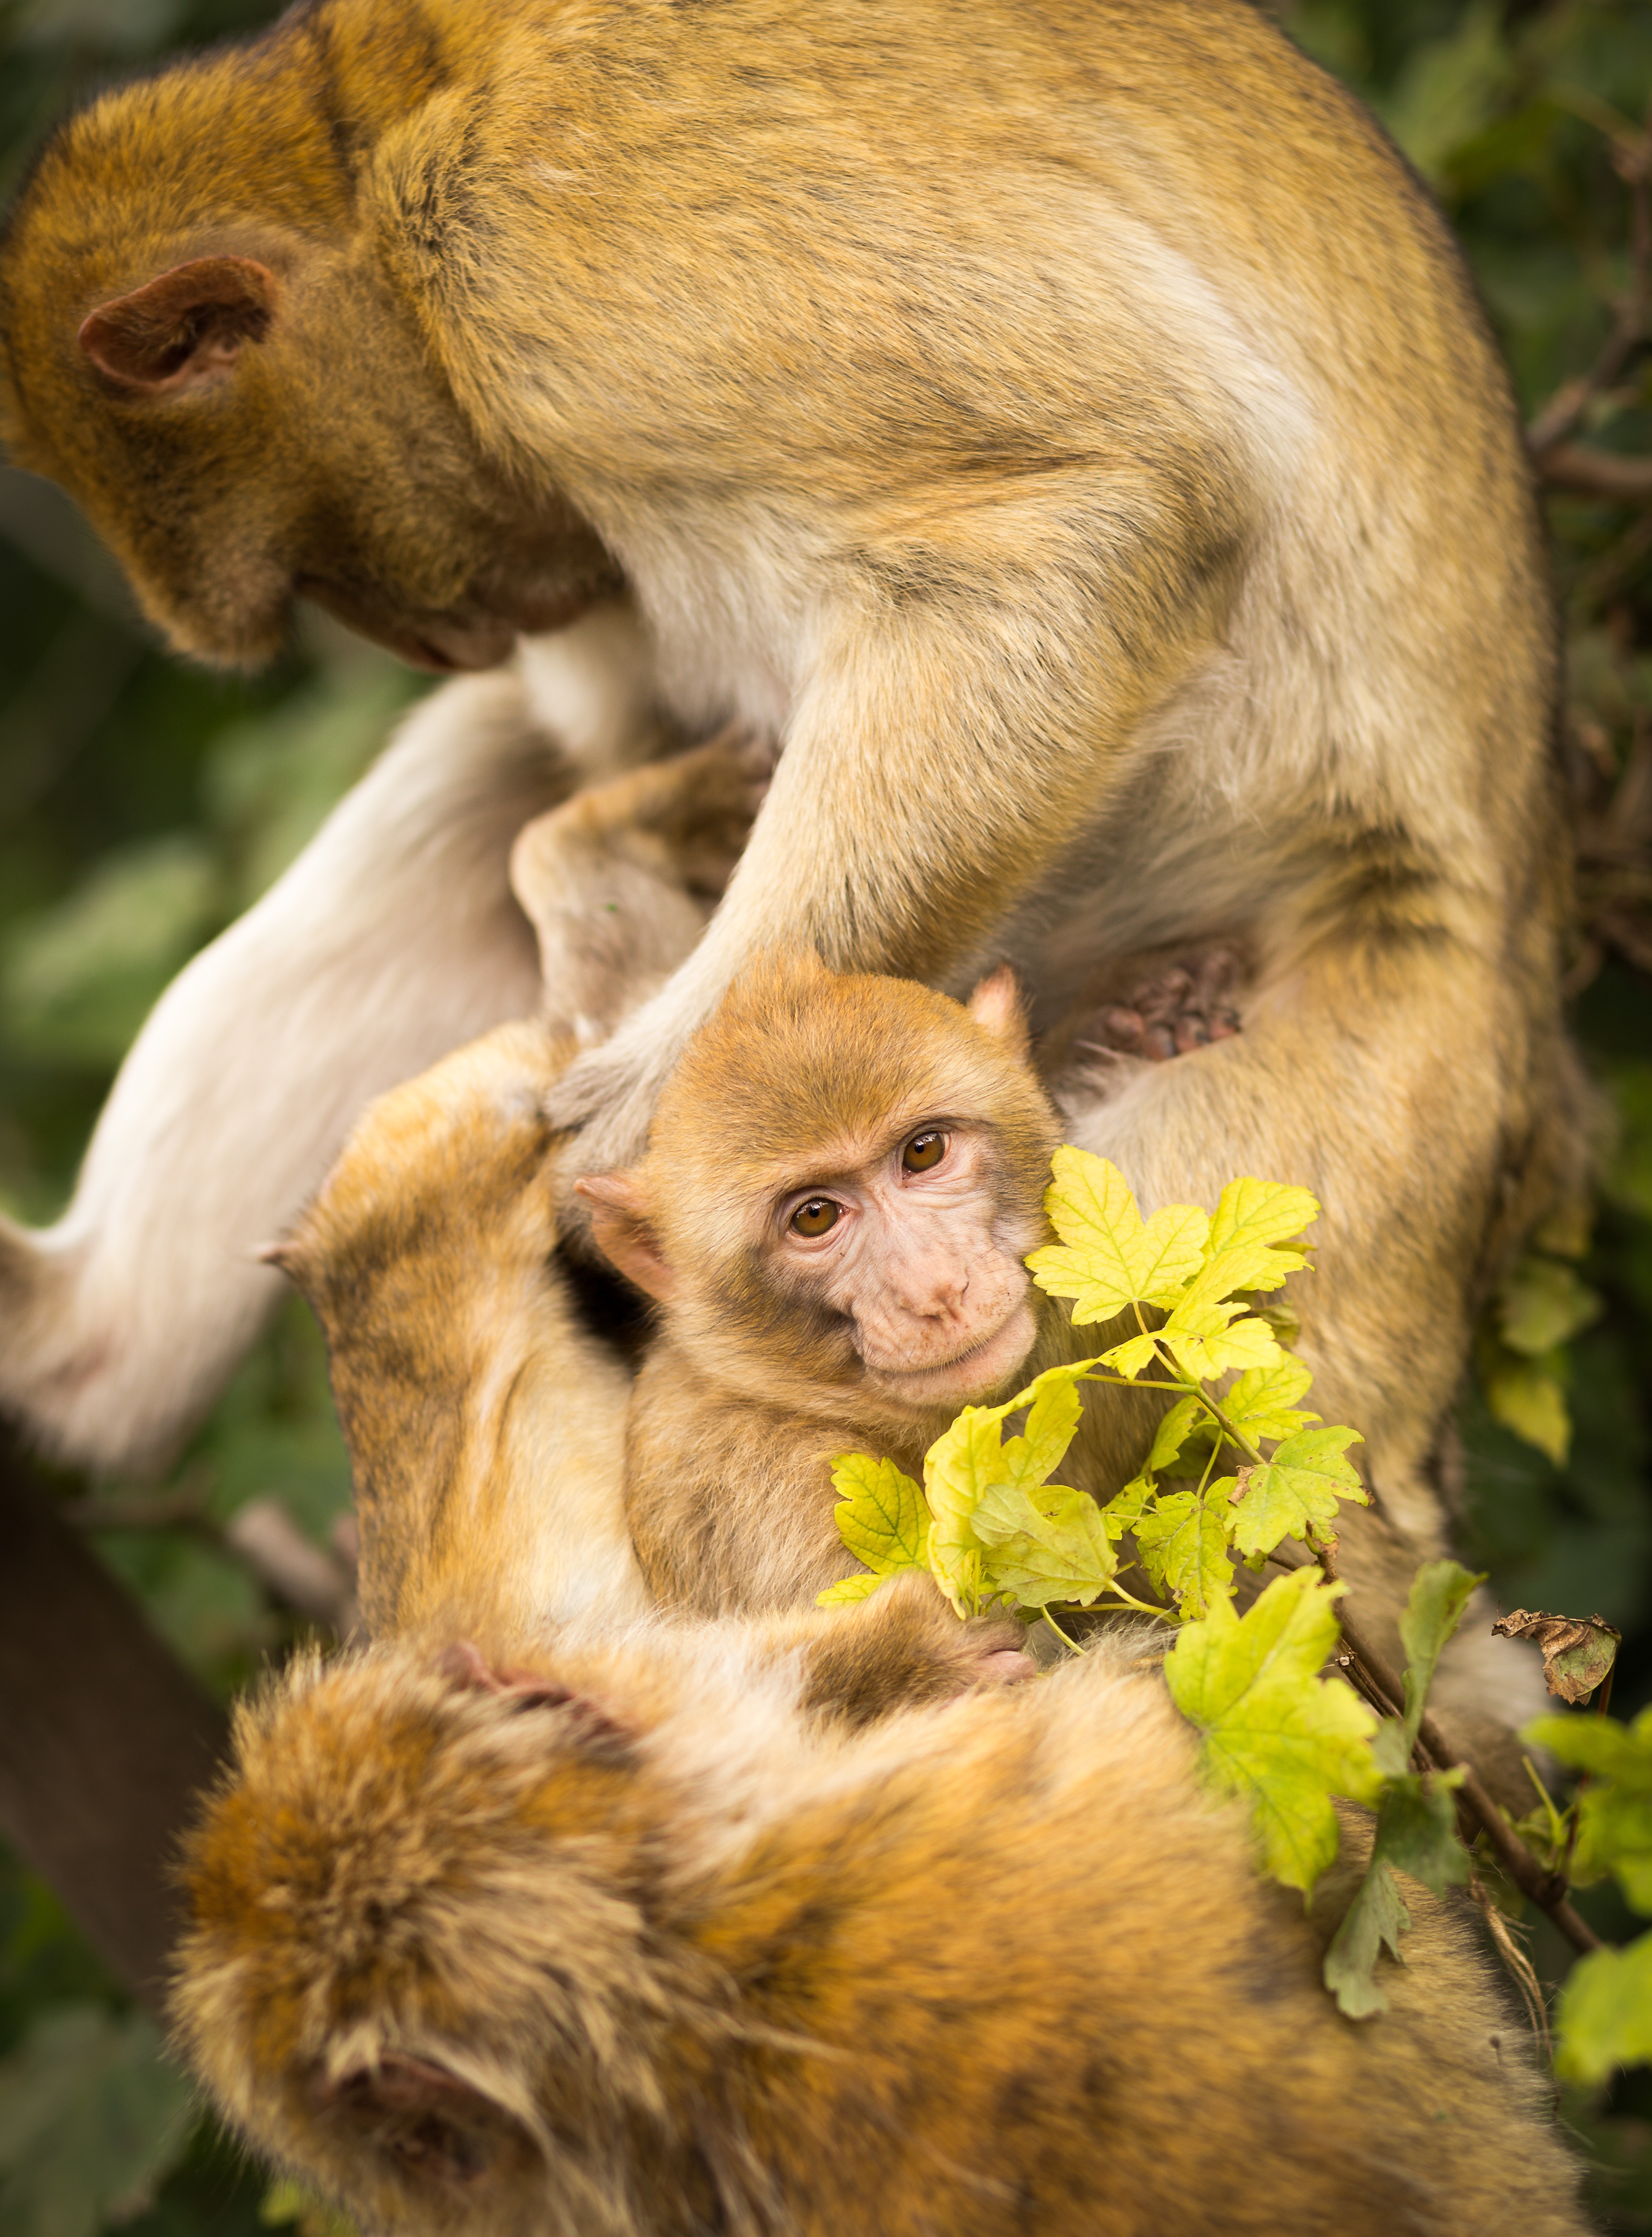
forest, wildlife, jungle, mammal, fauna, primate, squirrel monkey, animals, vertebrate, monkeys, primates, macaque, old world monkey, new world monkey